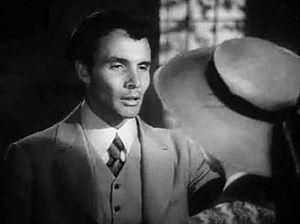
Stars in My Crown est un film américain réalisé par Jacques Tourneur, sorti en 1950.
James Mitchell est un acteur et danseur américain, né à Sacramento le 29 février 1920, mort à Los Angeles le 22 janvier 2010.